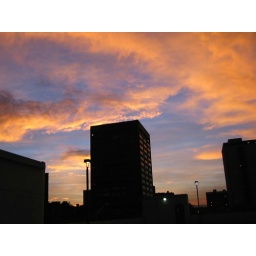
Denver sky from roof of parking garage by Denver greyhound station